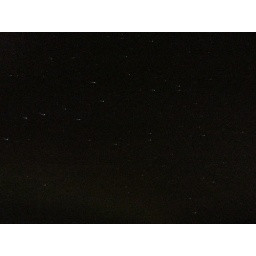
The white arch in the sky before the Northern Lights appear.